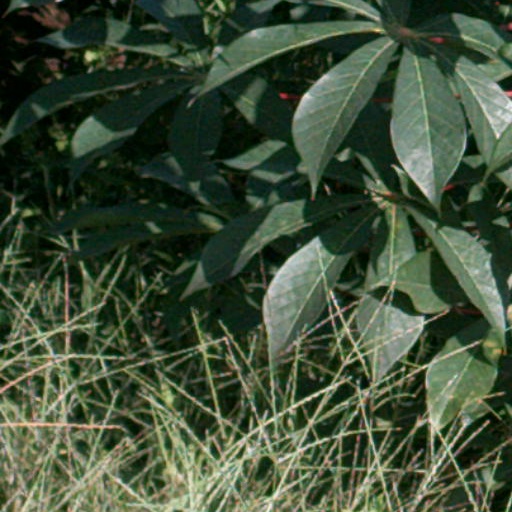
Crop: cassava